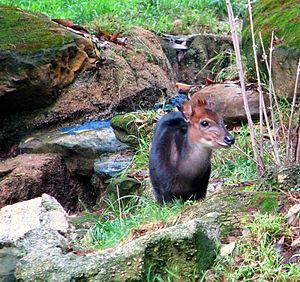
Voici la liste de quelques artiodactyles par population.